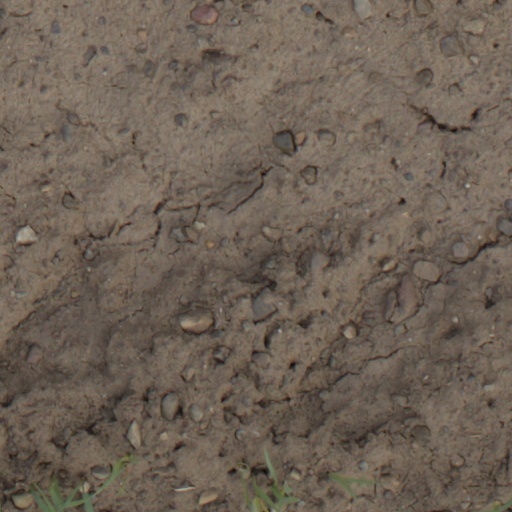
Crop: wheat